U.K. Subs

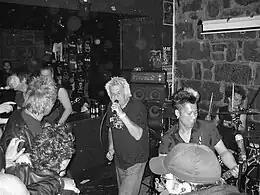
U.K. Subs performing in 2007

In recent years, the band's work has been critical of British politician Nick Clegg, with the 2013 song "Coalition Government Blues" describing the Liberal Democrats' leader as "liking his perks". The band's 2015 album "Yellow Leader" was widely suspected of referring to Clegg, with yellow being the official colour of his political party.